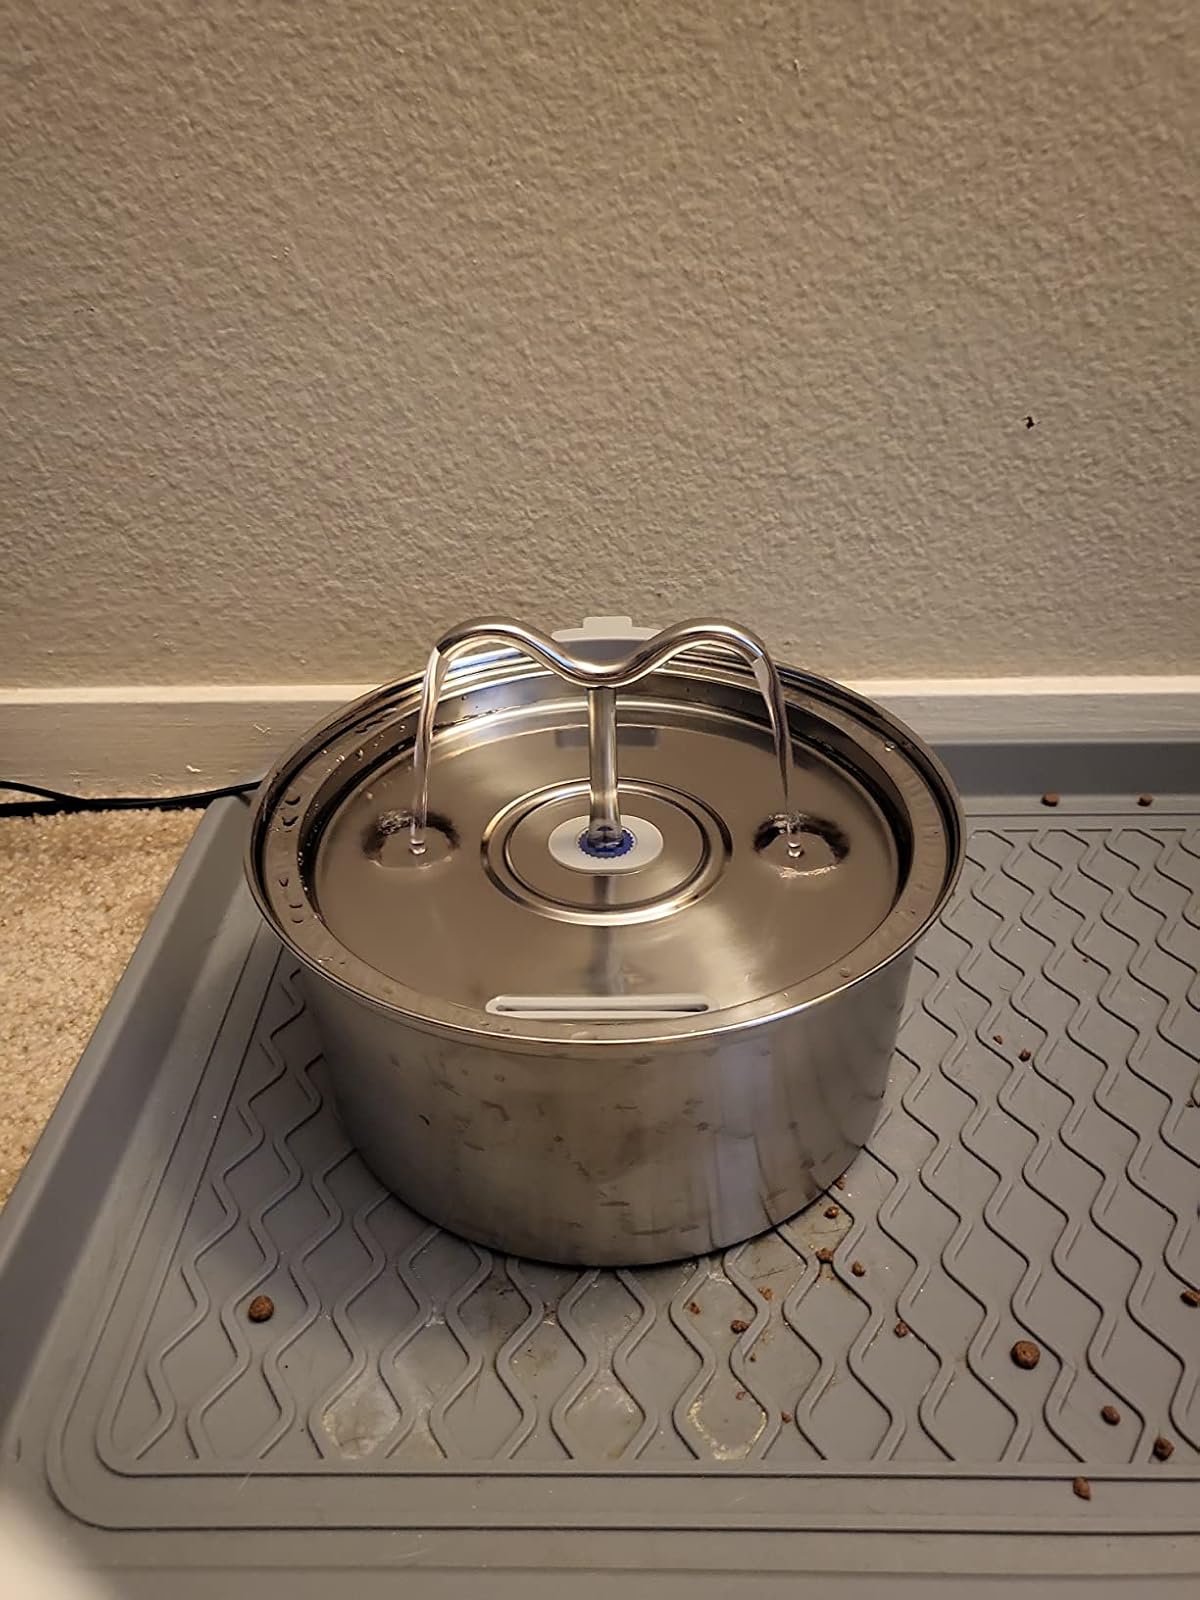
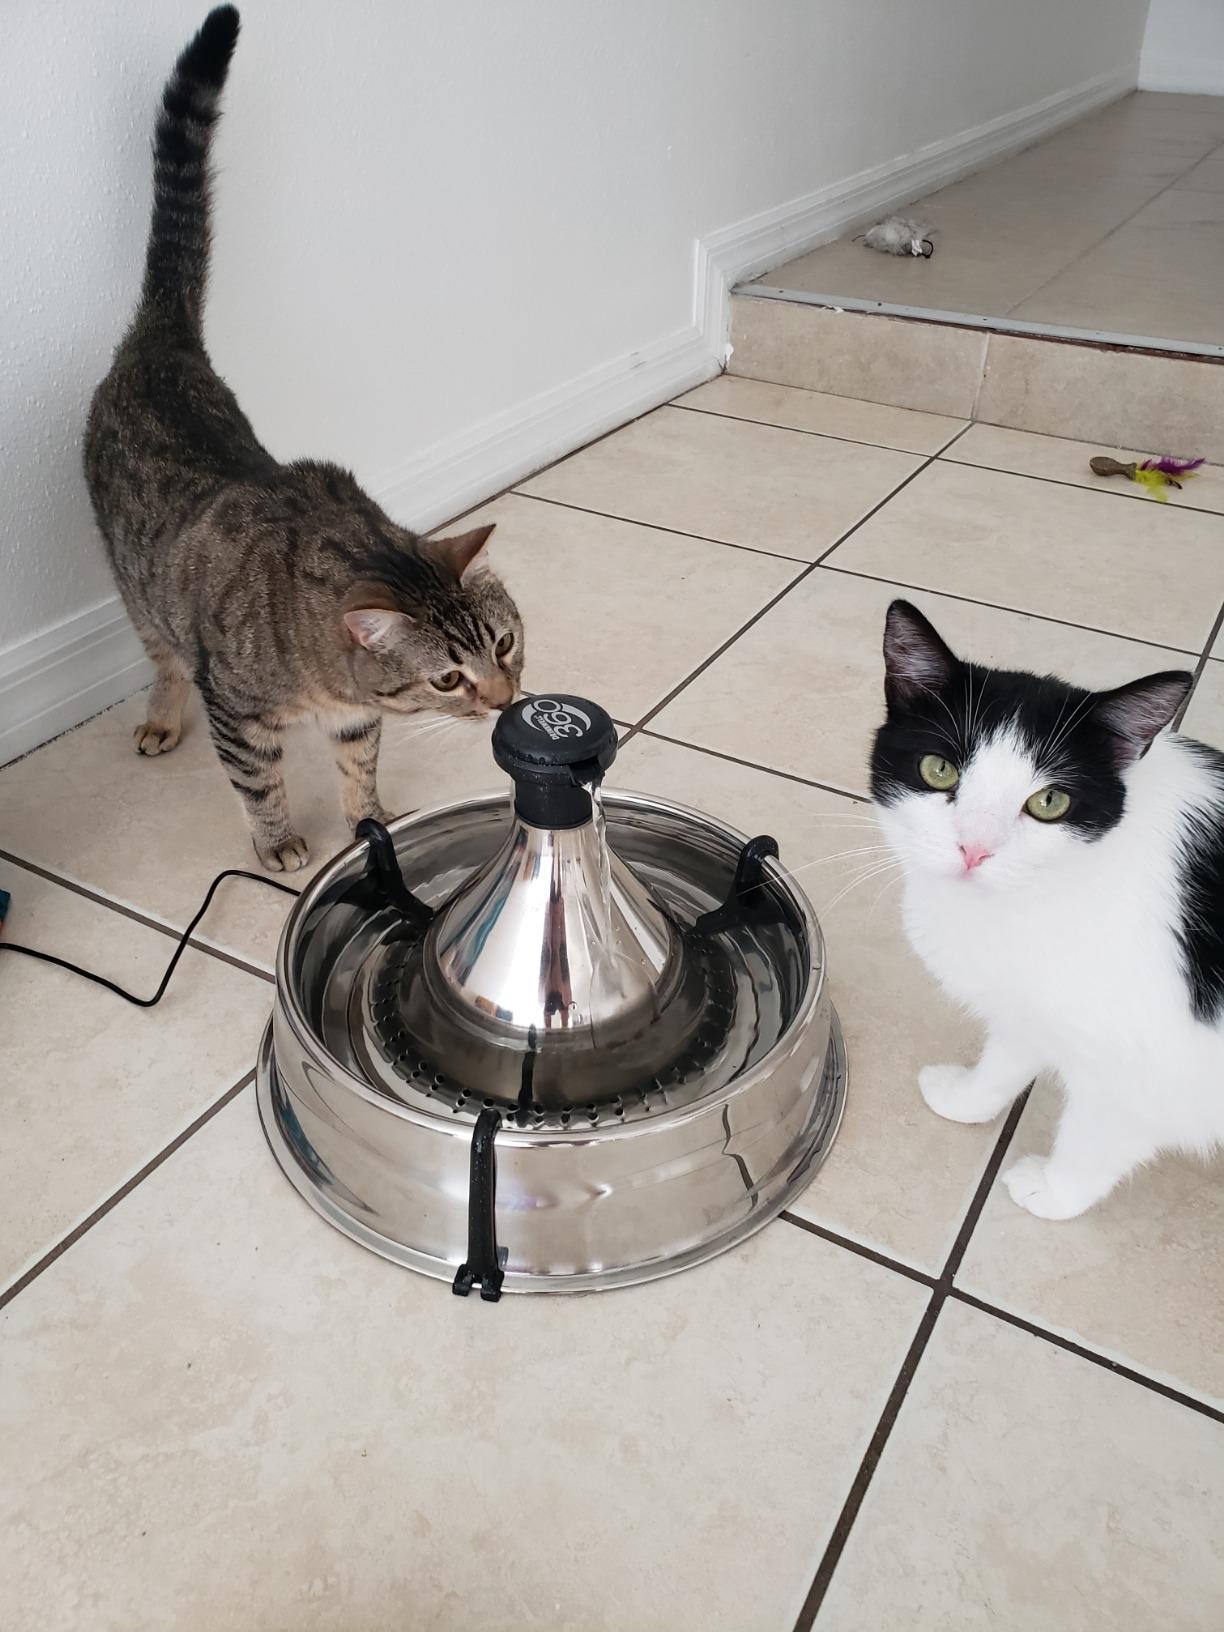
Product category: items_bowl
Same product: no